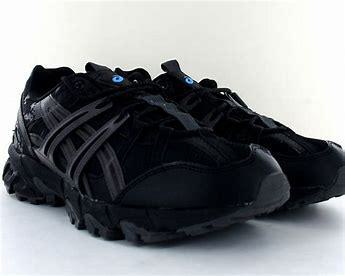
Brand: Asics
Model: Gel Sonoma 15 50